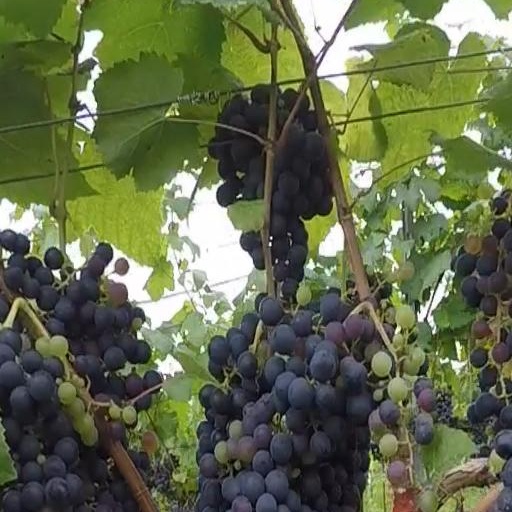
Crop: grape